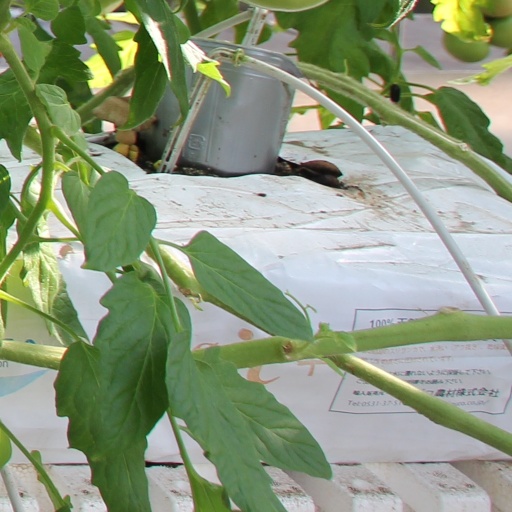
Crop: tomato